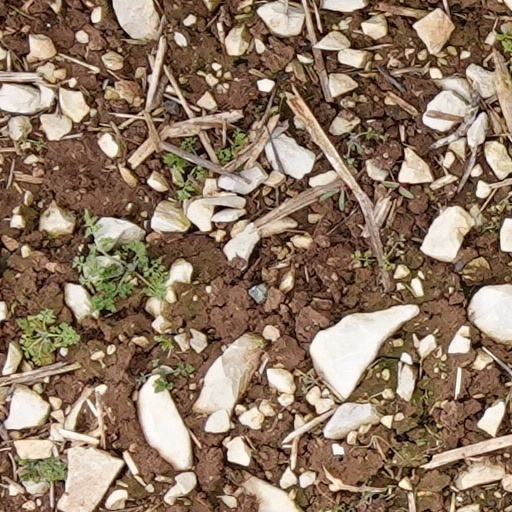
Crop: wheat